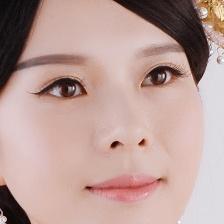
Label: faces